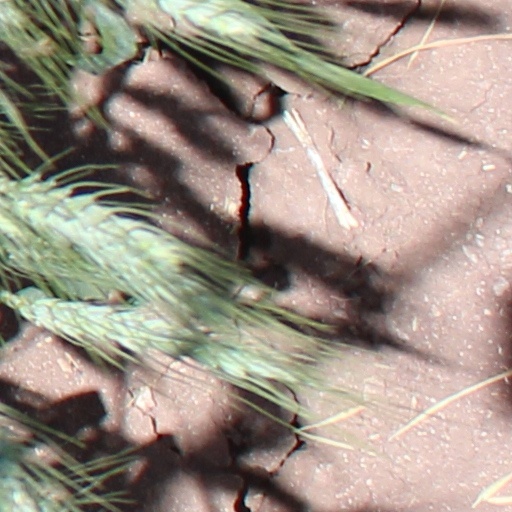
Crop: wheat